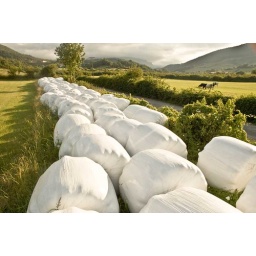
Hay balls in white plastic cover wrap bales stacked for feeding